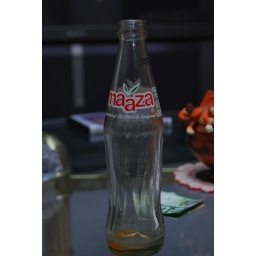
....everyone loves pop in glass bottles